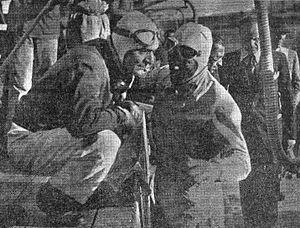
Benoist (G) et Wimille (D) aux 24 heures du Mans 1937
Les 24 Heures du Mans 1937 sont la 14ᵉ édition de l'épreuve et se déroulent les 19 et 20 juin 1937 sur le circuit de la Sarthe.